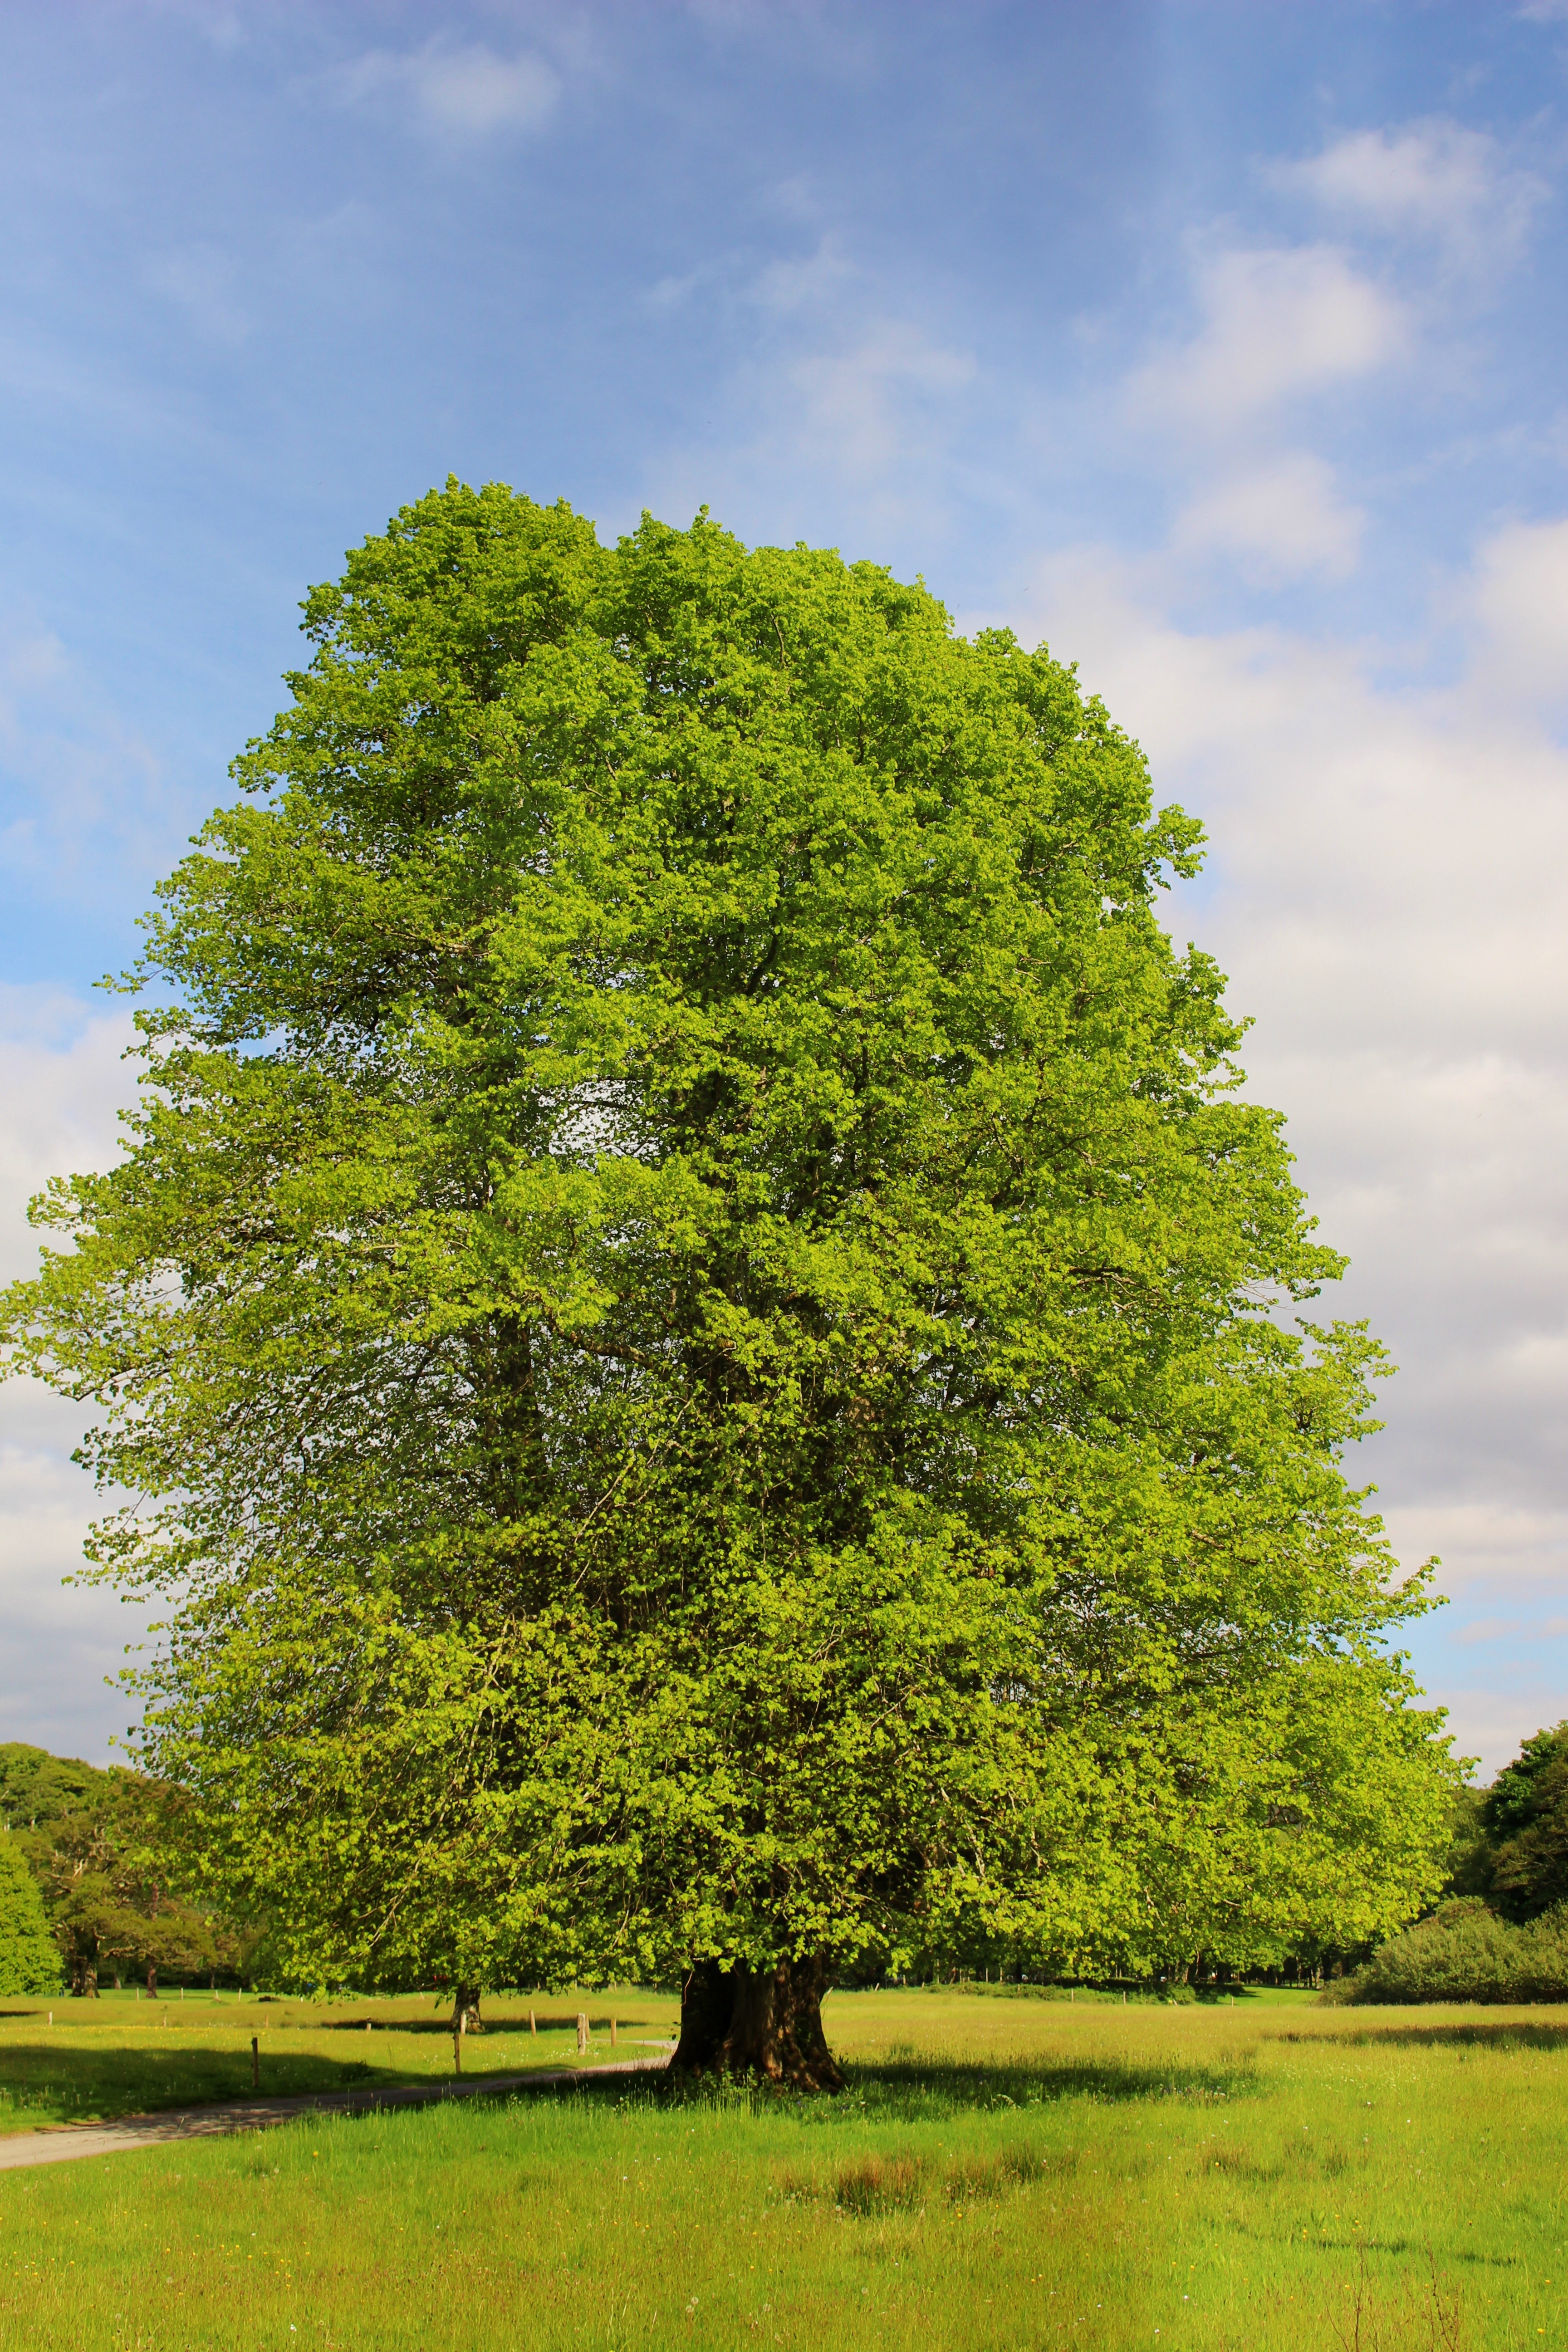
landscape, tree, nature, plant, sky, meadow, leaf, old, bark, green, botany, trees, tribe, aesthetic, shrub, deciduous, oak, grove, ecosystem, flowering plant, biome, old oak, woody plant, land plant